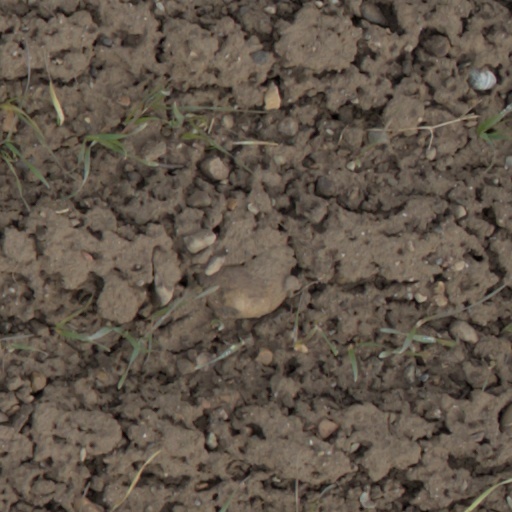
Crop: wheat